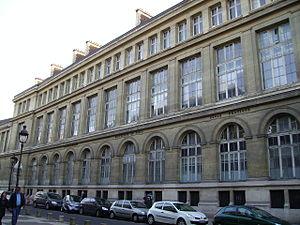
L'ancienne faculté de médecine de Paris était une des « compagnies » de l'ancienne université de Paris fondée vers 1200 ; elle fut fermée en 1793. Une nouvelle École de médecine de Paris ouvre en 1794.